Blueprint for Disaster: The Unraveling of Chicago Public Housing

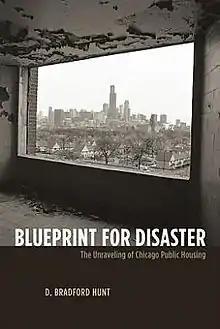

Blueprint for Disaster: The Unraveling of Chicago Public Housing is a history of the public housing program in Chicago.